Wilf K. Backhaus

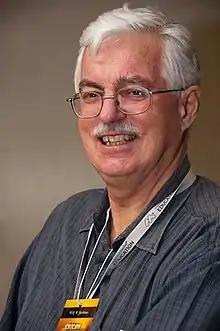
Backhaus at CalCon 2009

Wilfried Karl Backhaus (7 November 1946 – 14 October 2009) was a role-playing game designer, business professor, and lawyer.